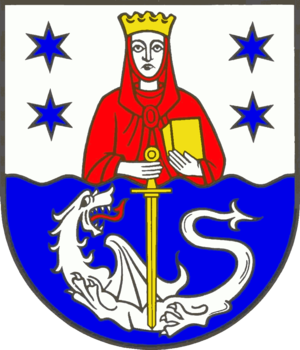
Sankt Margarethen est une commune allemande du Schleswig-Holstein, située dans l'arrondissement de Steinburg, à huit kilomètres à l'est de la ville de Brunsbüttel. Sankt Margarethen fait partie de l'Amt Wilstermarsch qui regroupe 14 communes autour de Wilster.